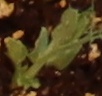
Label: Field Pea